Midori Station (Gifu)

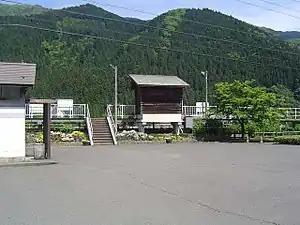
Midori Station in May 2005

is a railway station in the city of Motosu, Gifu Prefecture, Japan operated by the private railway operator Tarumi Railway.